Mexican Spitfire at Sea

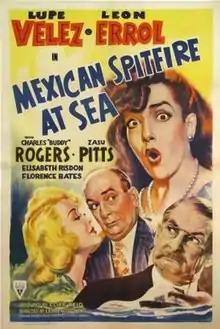
Theatrical release poster

Mexican Spitfire at Sea is a 1942 American comedy film directed by Leslie Goodwins and written by Charles E. Roberts and Jerry Cady. It is the fourth film in the "Mexican Spitfire" series, which began in 1939. The film stars Lupe Vélez, Leon Errol, Charles "Buddy" Rogers, ZaSu Pitts, Elisabeth Risdon, and Florence Bates. The film was released on March 13, 1942, by RKO Radio Pictures.